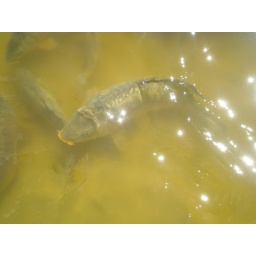
more fish in the lake